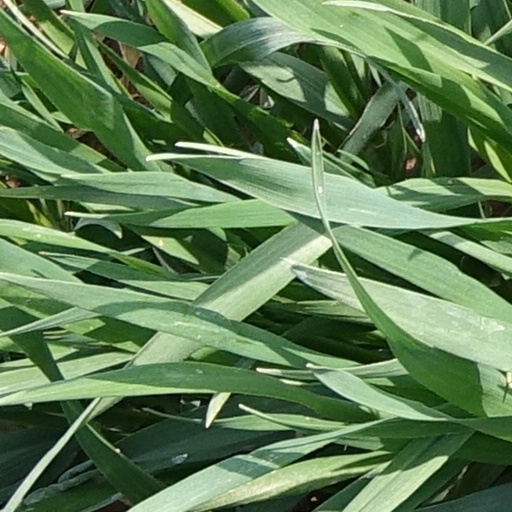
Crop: wheat